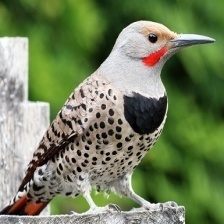
Species: NORTHERN FLICKER
Scientific name: COLAPTES AURATUS